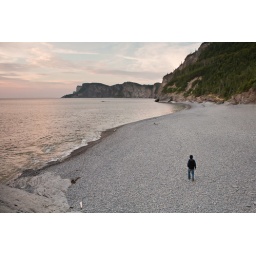
Lone man walking on a stoney beach at sunset on a beach in Forillon National Park, Quebec, Canada.